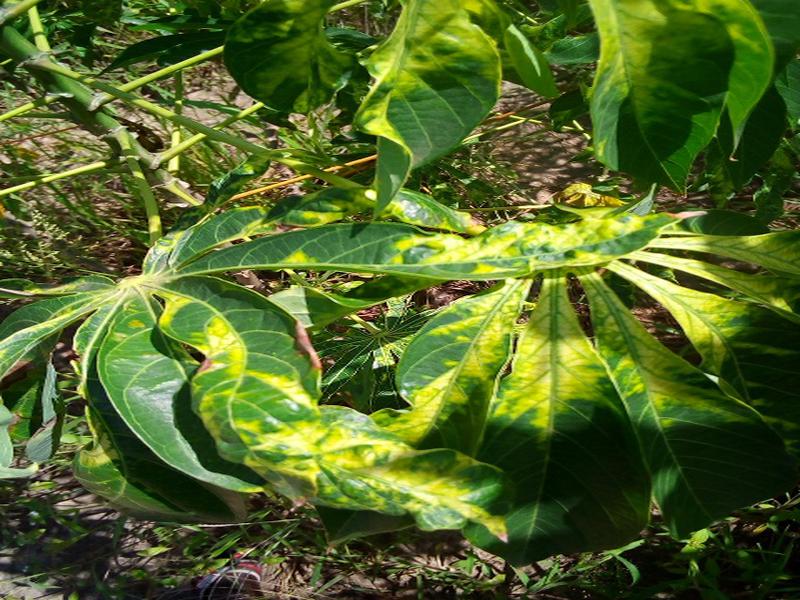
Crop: cassava
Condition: mosaic_disease